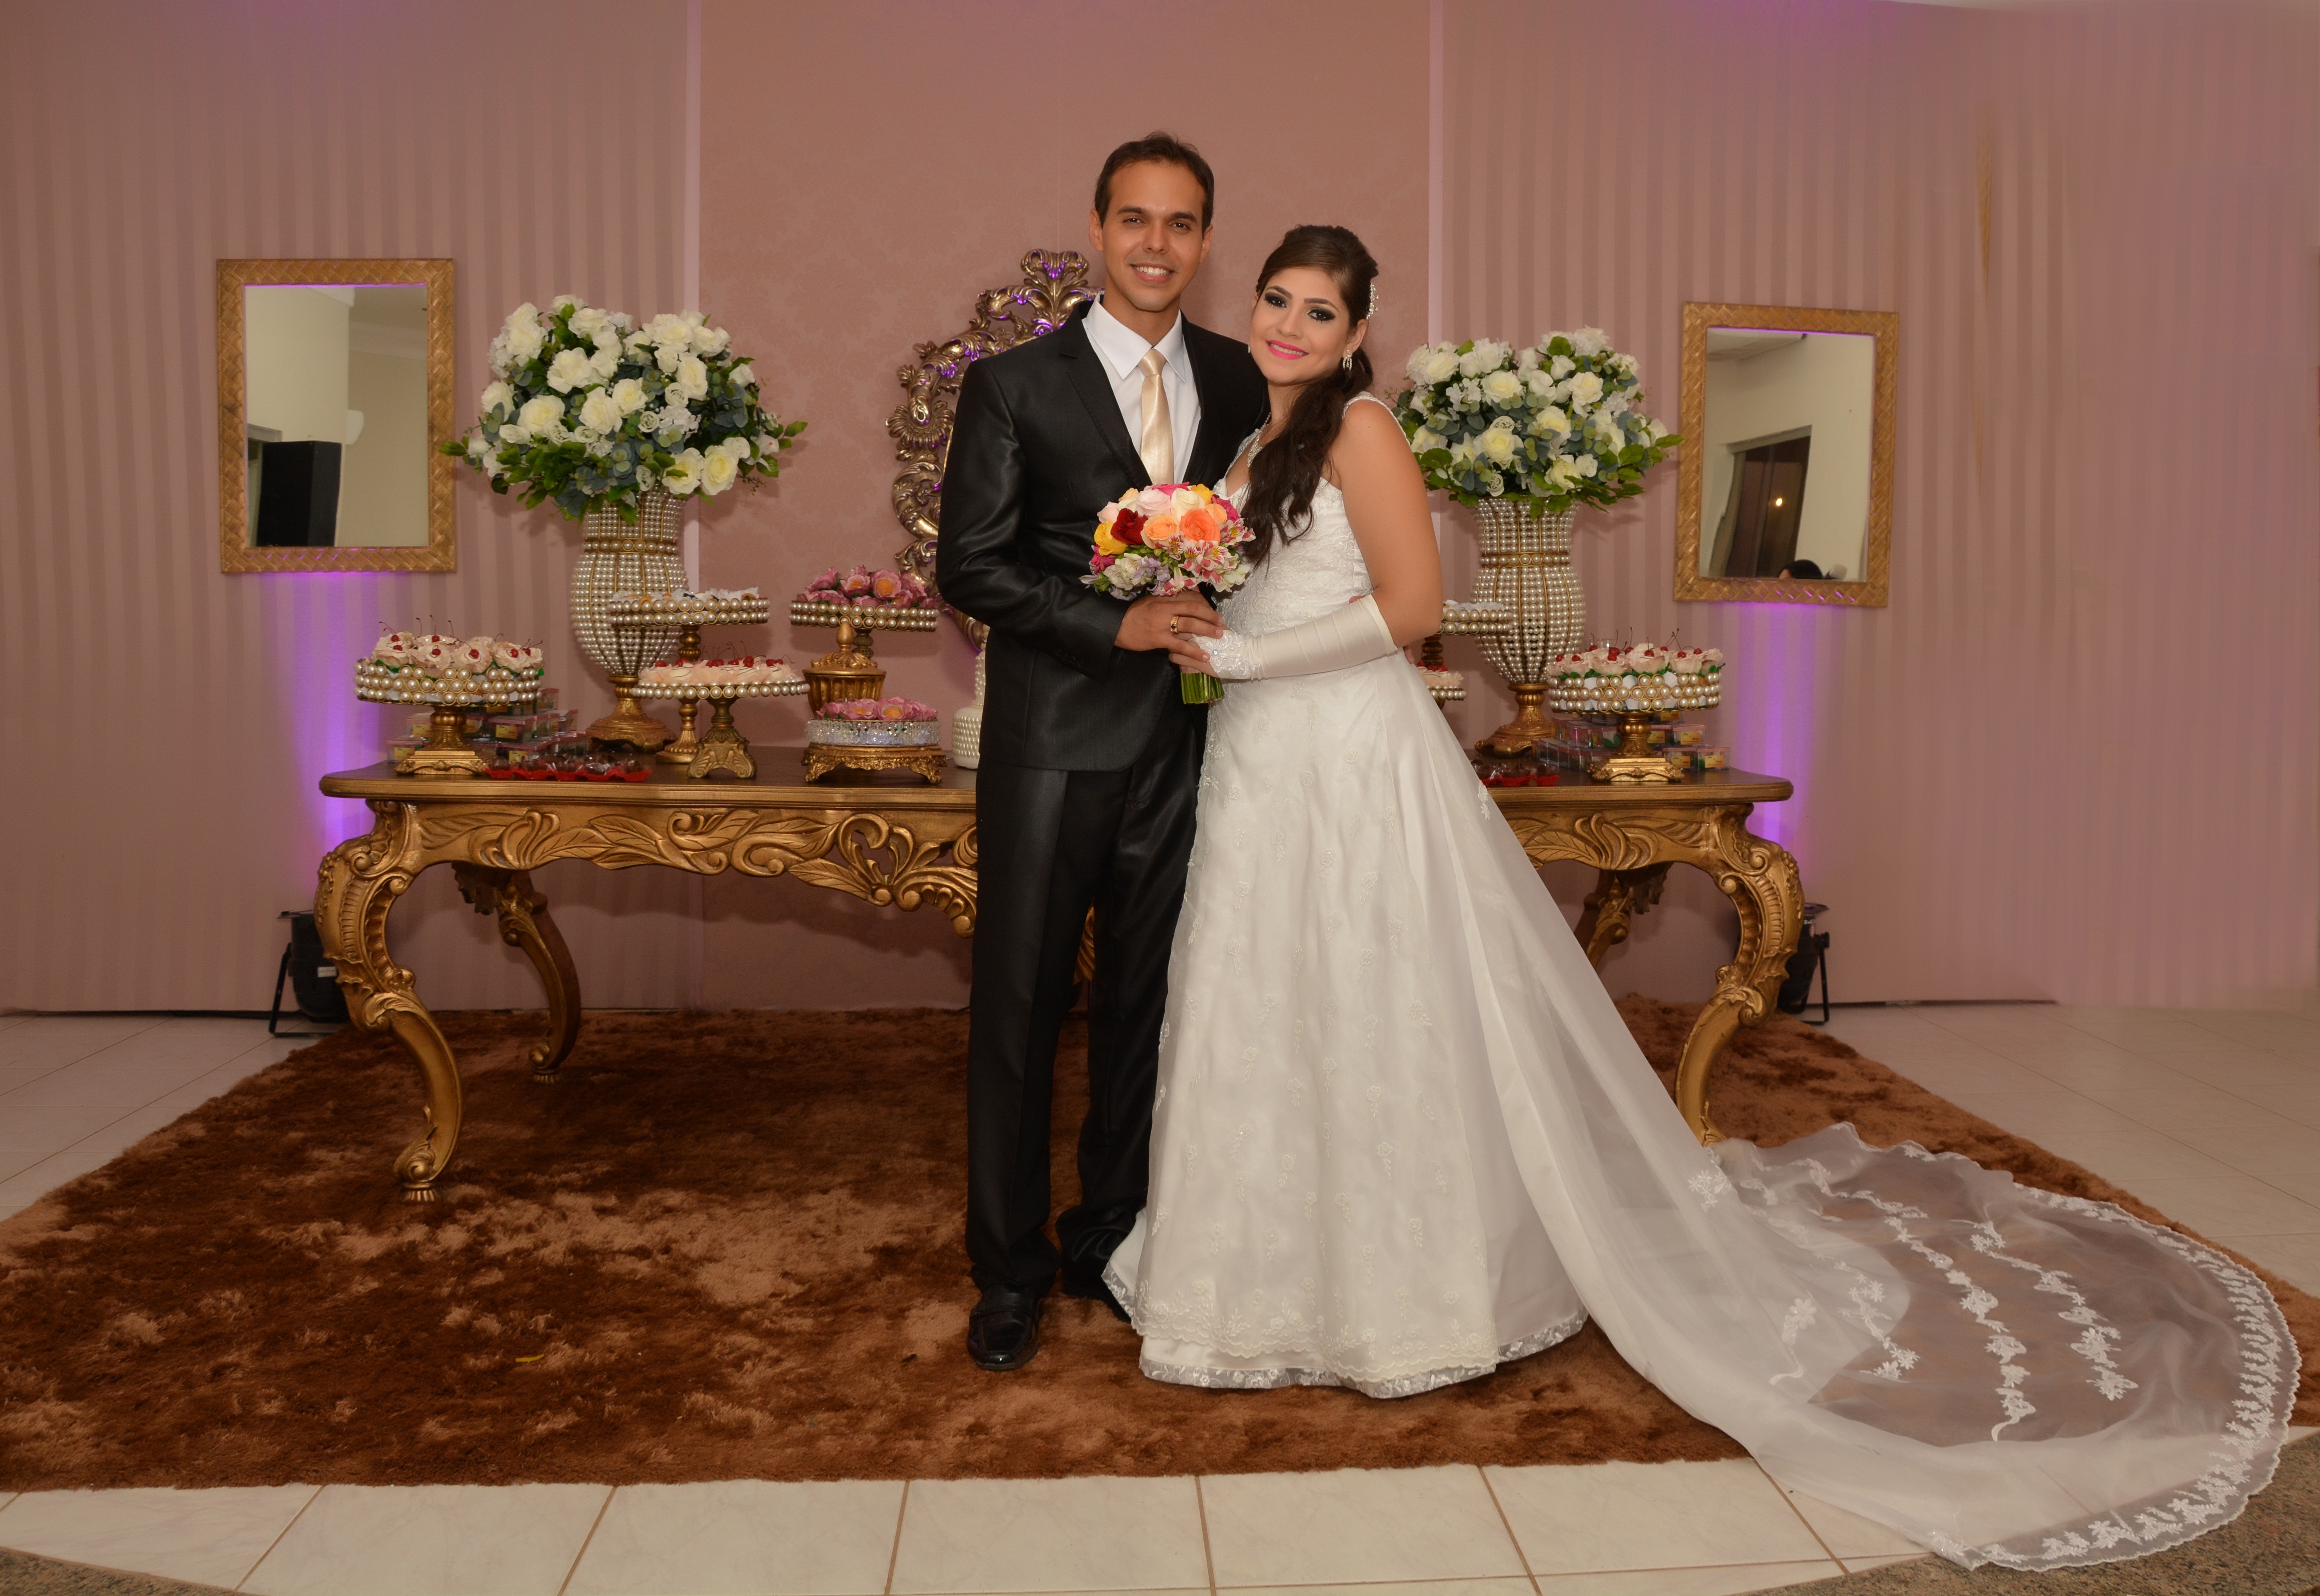
man, woman, love, young, together, wedding, wedding dress, bride, groom, marriage, family, ceremony, dress, casal, gown, quinceanera, wedding reception, bridal clothing